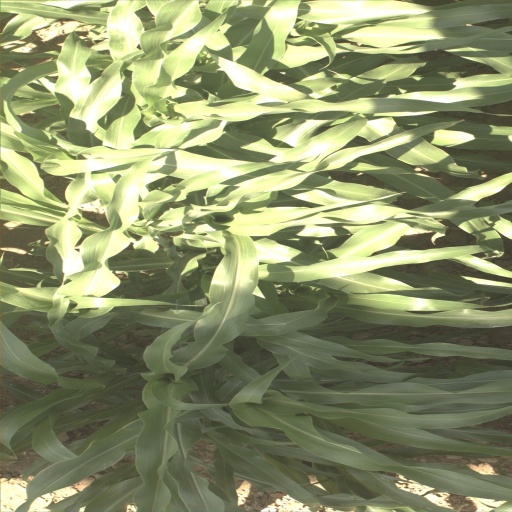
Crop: sorghum